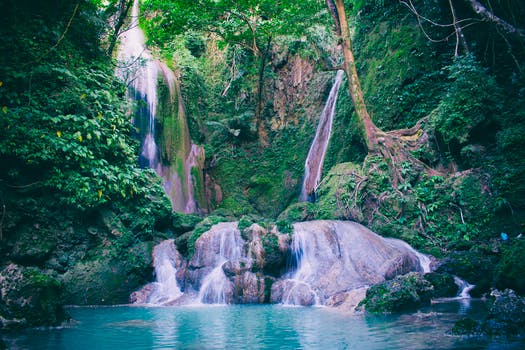
Label: No Watermark